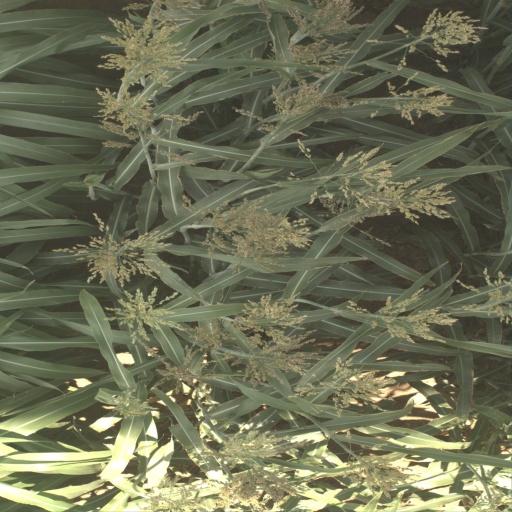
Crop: sorghum